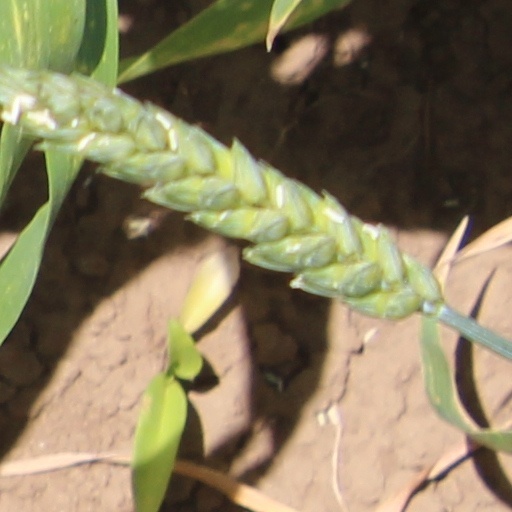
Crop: wheat